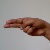
The image shows a hand gesture representing the letter 'H' in Indian Sign Language.